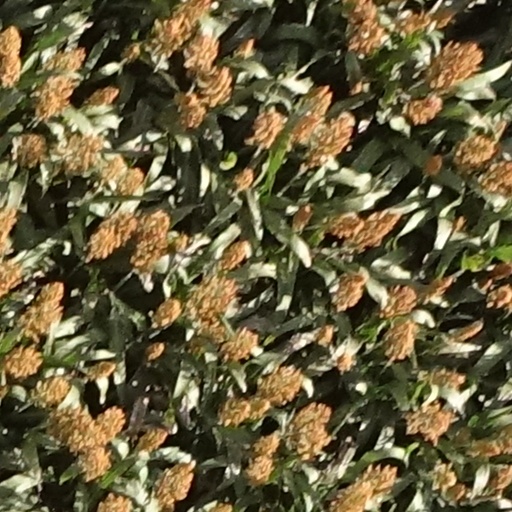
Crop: sorghum